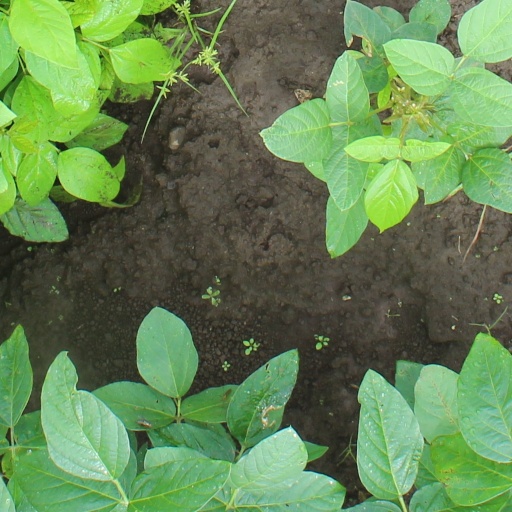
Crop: soybean